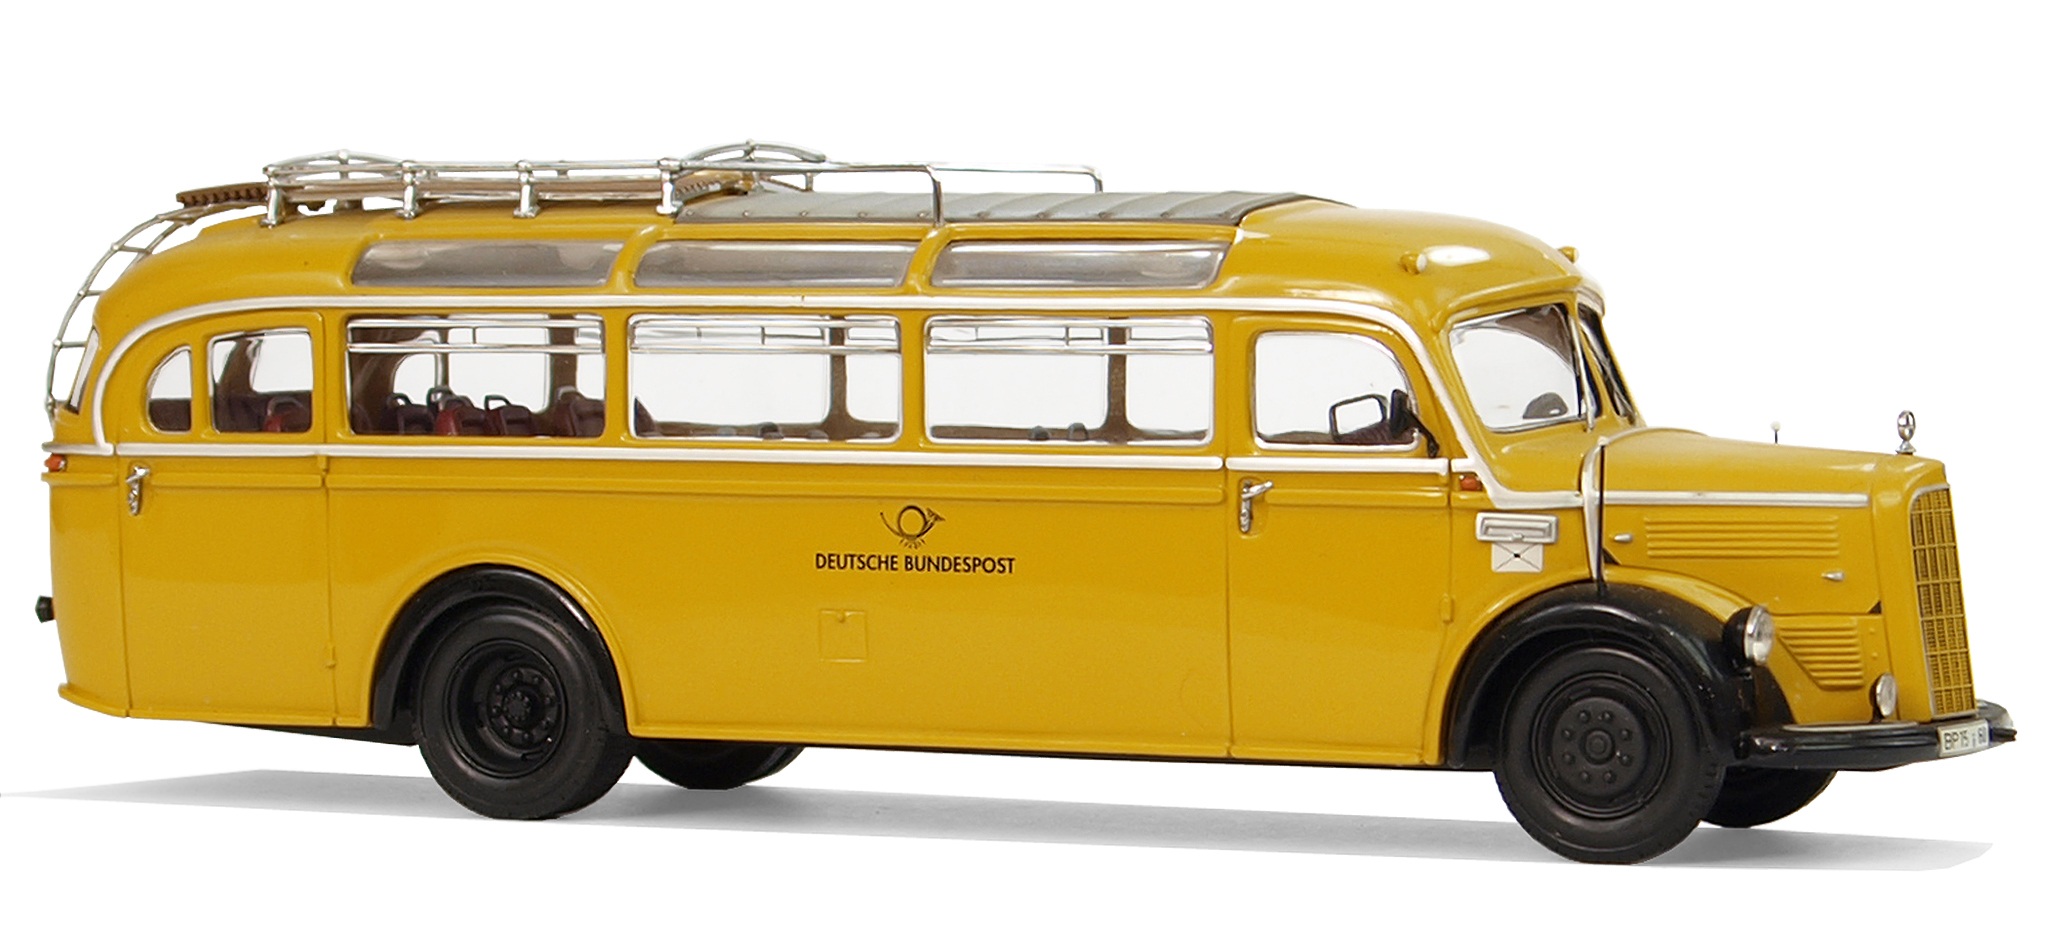
car, van, model, vehicle, nostalgia, leisure, motor vehicle, bus, oldtimer, buses, model buses, model cars, collect, transport and traffic, service bus, travel and line coach, mercedes benz, models, hobby, 50 years, model car, school bus, land vehicle, postal buses, mode of transport, compact car, family car, type o 3500, deutsche bundespost